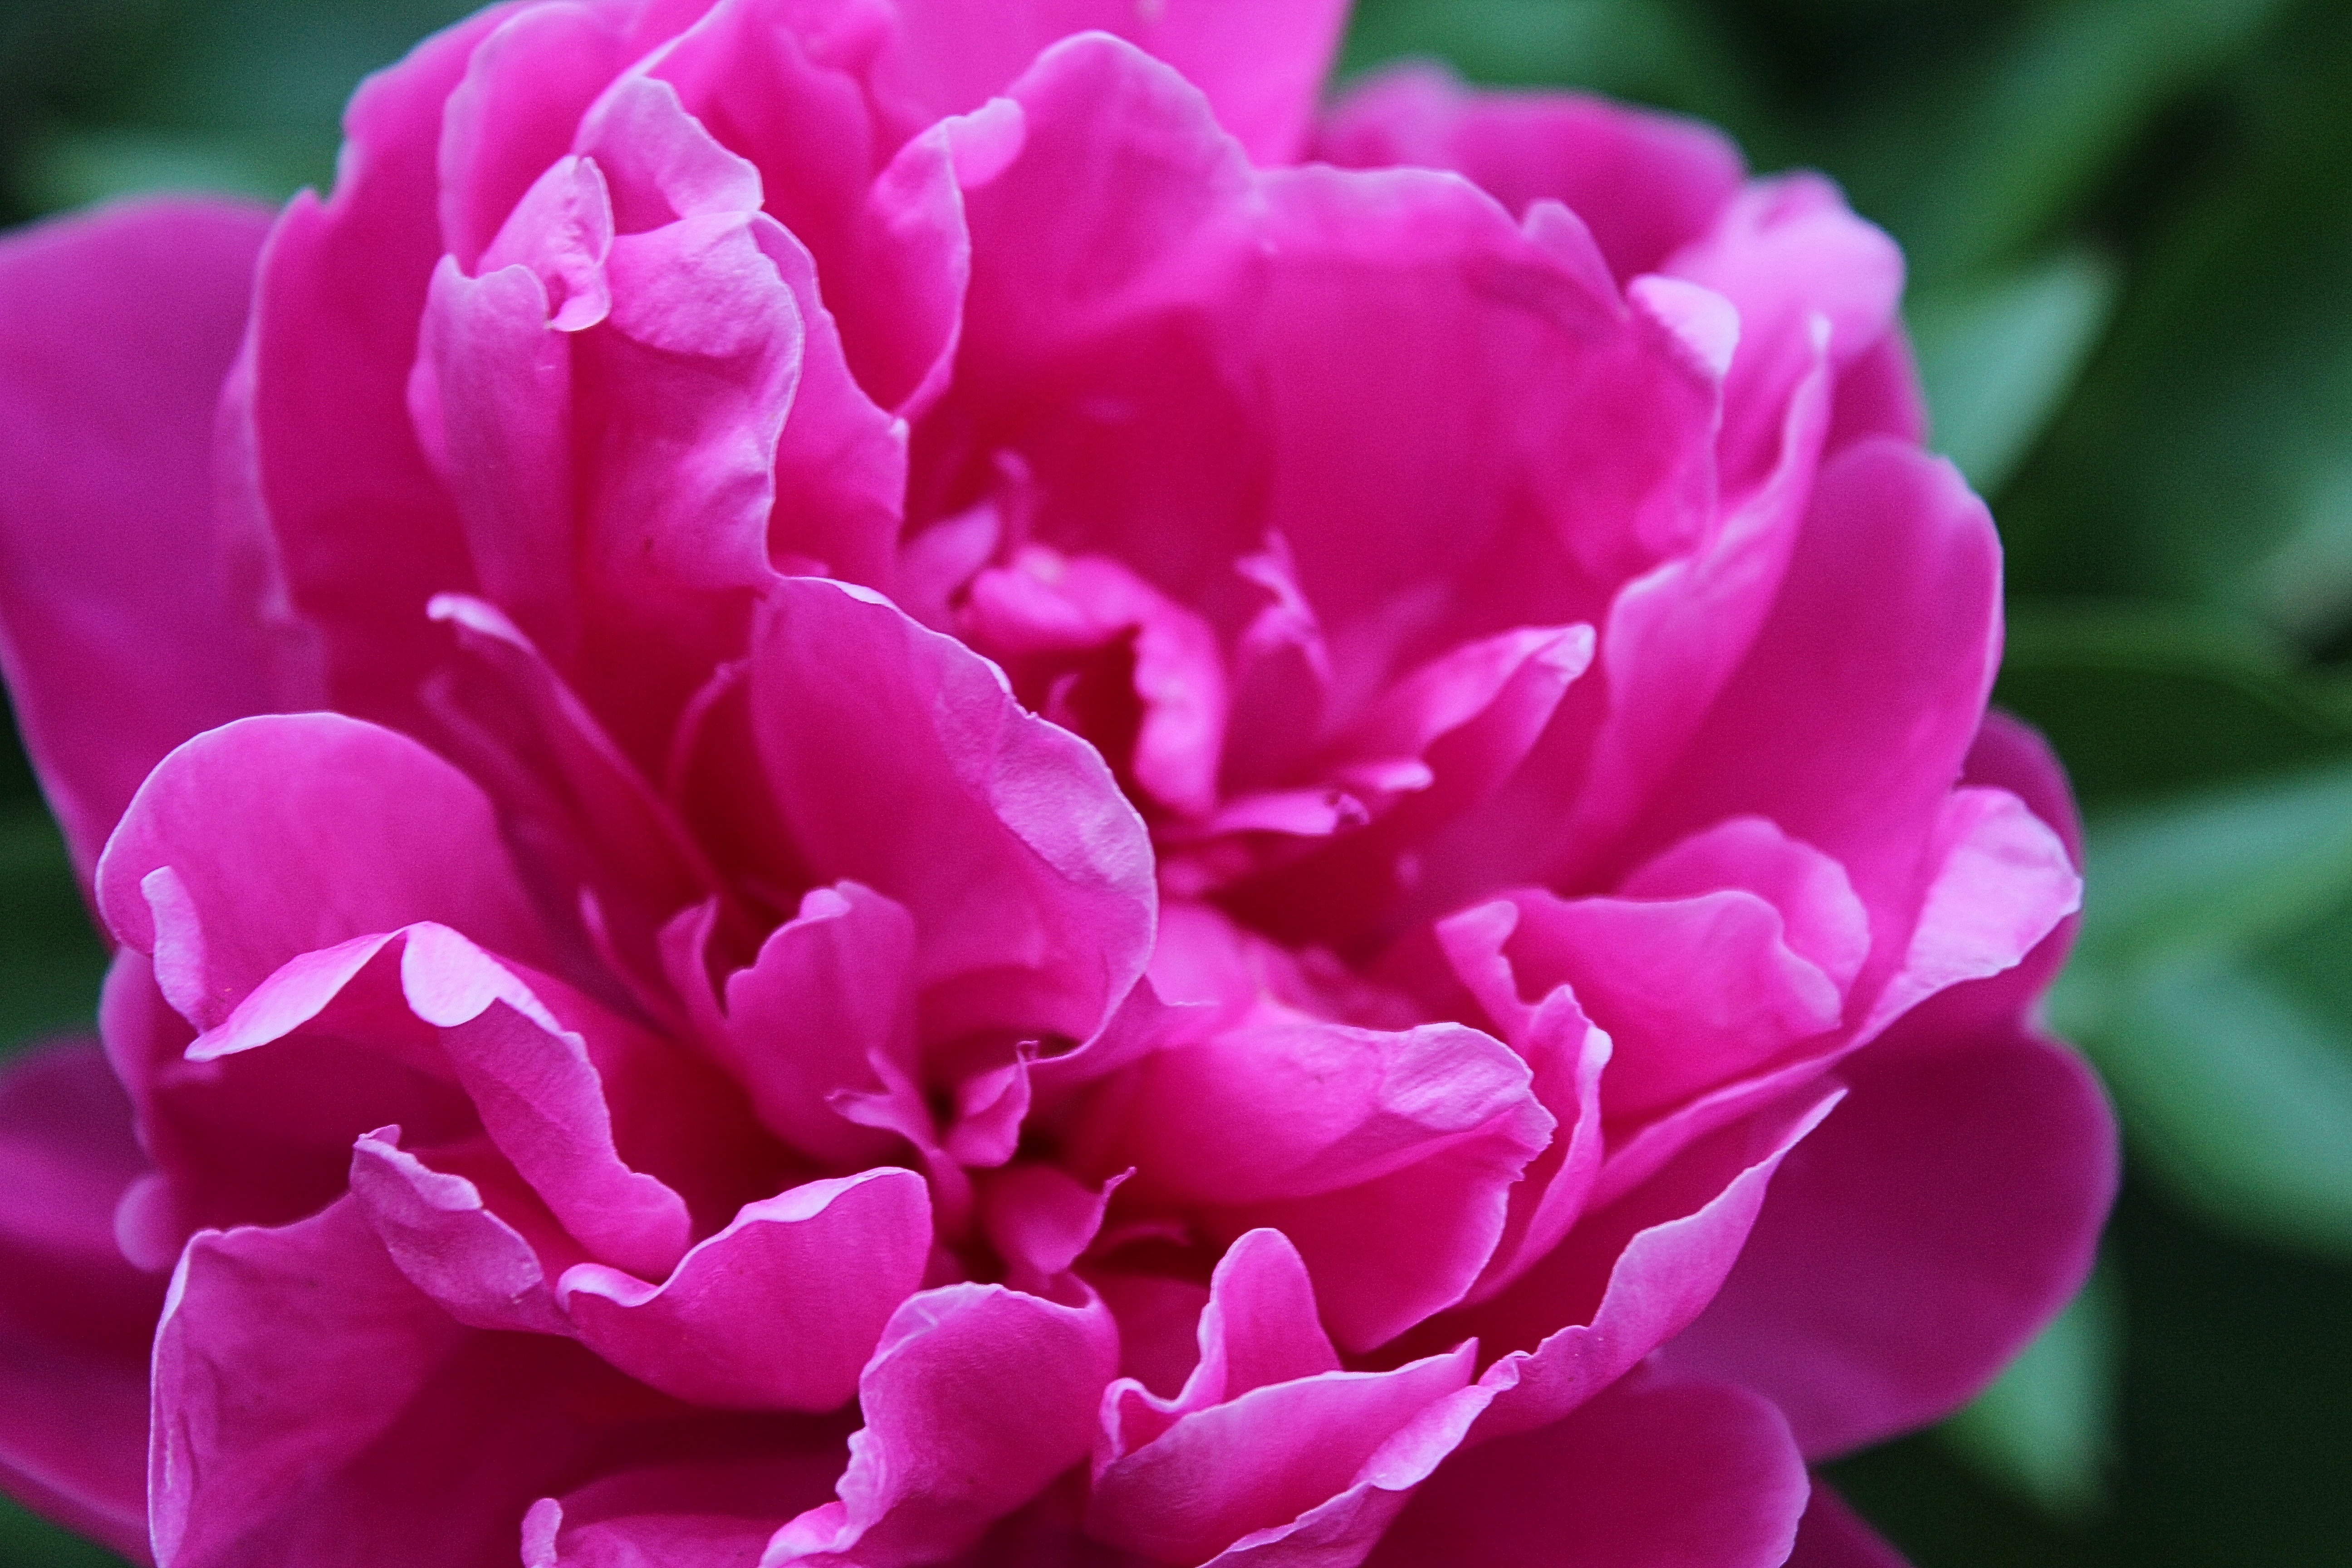
blossom, plant, flower, petal, rose, pink, flora, peony, floribunda, macro photography, ornamental plant, flowering plant, garden roses, rose family, double flower, baby rose, land plant, rosa centifolia